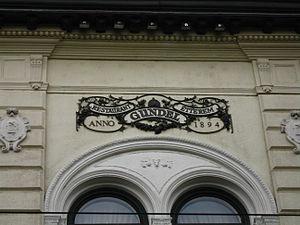
Le Restaurant Gundel est un des restaurants les plus connus de Budapest. Situé dans le 14ᵉ arrondissement en bordure du Városliget à proximité du parc animalier et botanique municipal, il était réputé comme étant le meilleur restaurant de la capitale hongroise durant la période soviétique.